Thumb-shift keyboard

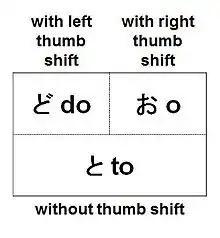
Characters represented by 'J' key in thumb-shift keyboard.

With thumb-shift, each key can be used in three ways, which means that the most accessible 30 keys on the keyboard can represent 90 characters. This is sufficient for all the hiragana characters and some punctuation marks. The allocation of the characters was decided on the study of Japanese corpus.